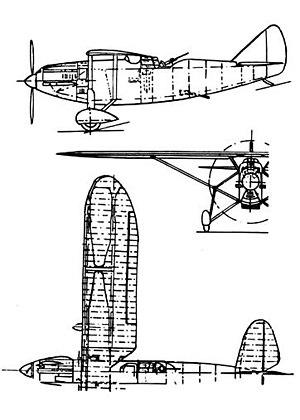
Le Latécoère 490 était un avion biplace, monomoteur, monoplan à aile parasol, conçu pour répondre à une spécification française de 1928 pour un avion de reconnaissance photographique. Seuls deux prototypes furent construits.